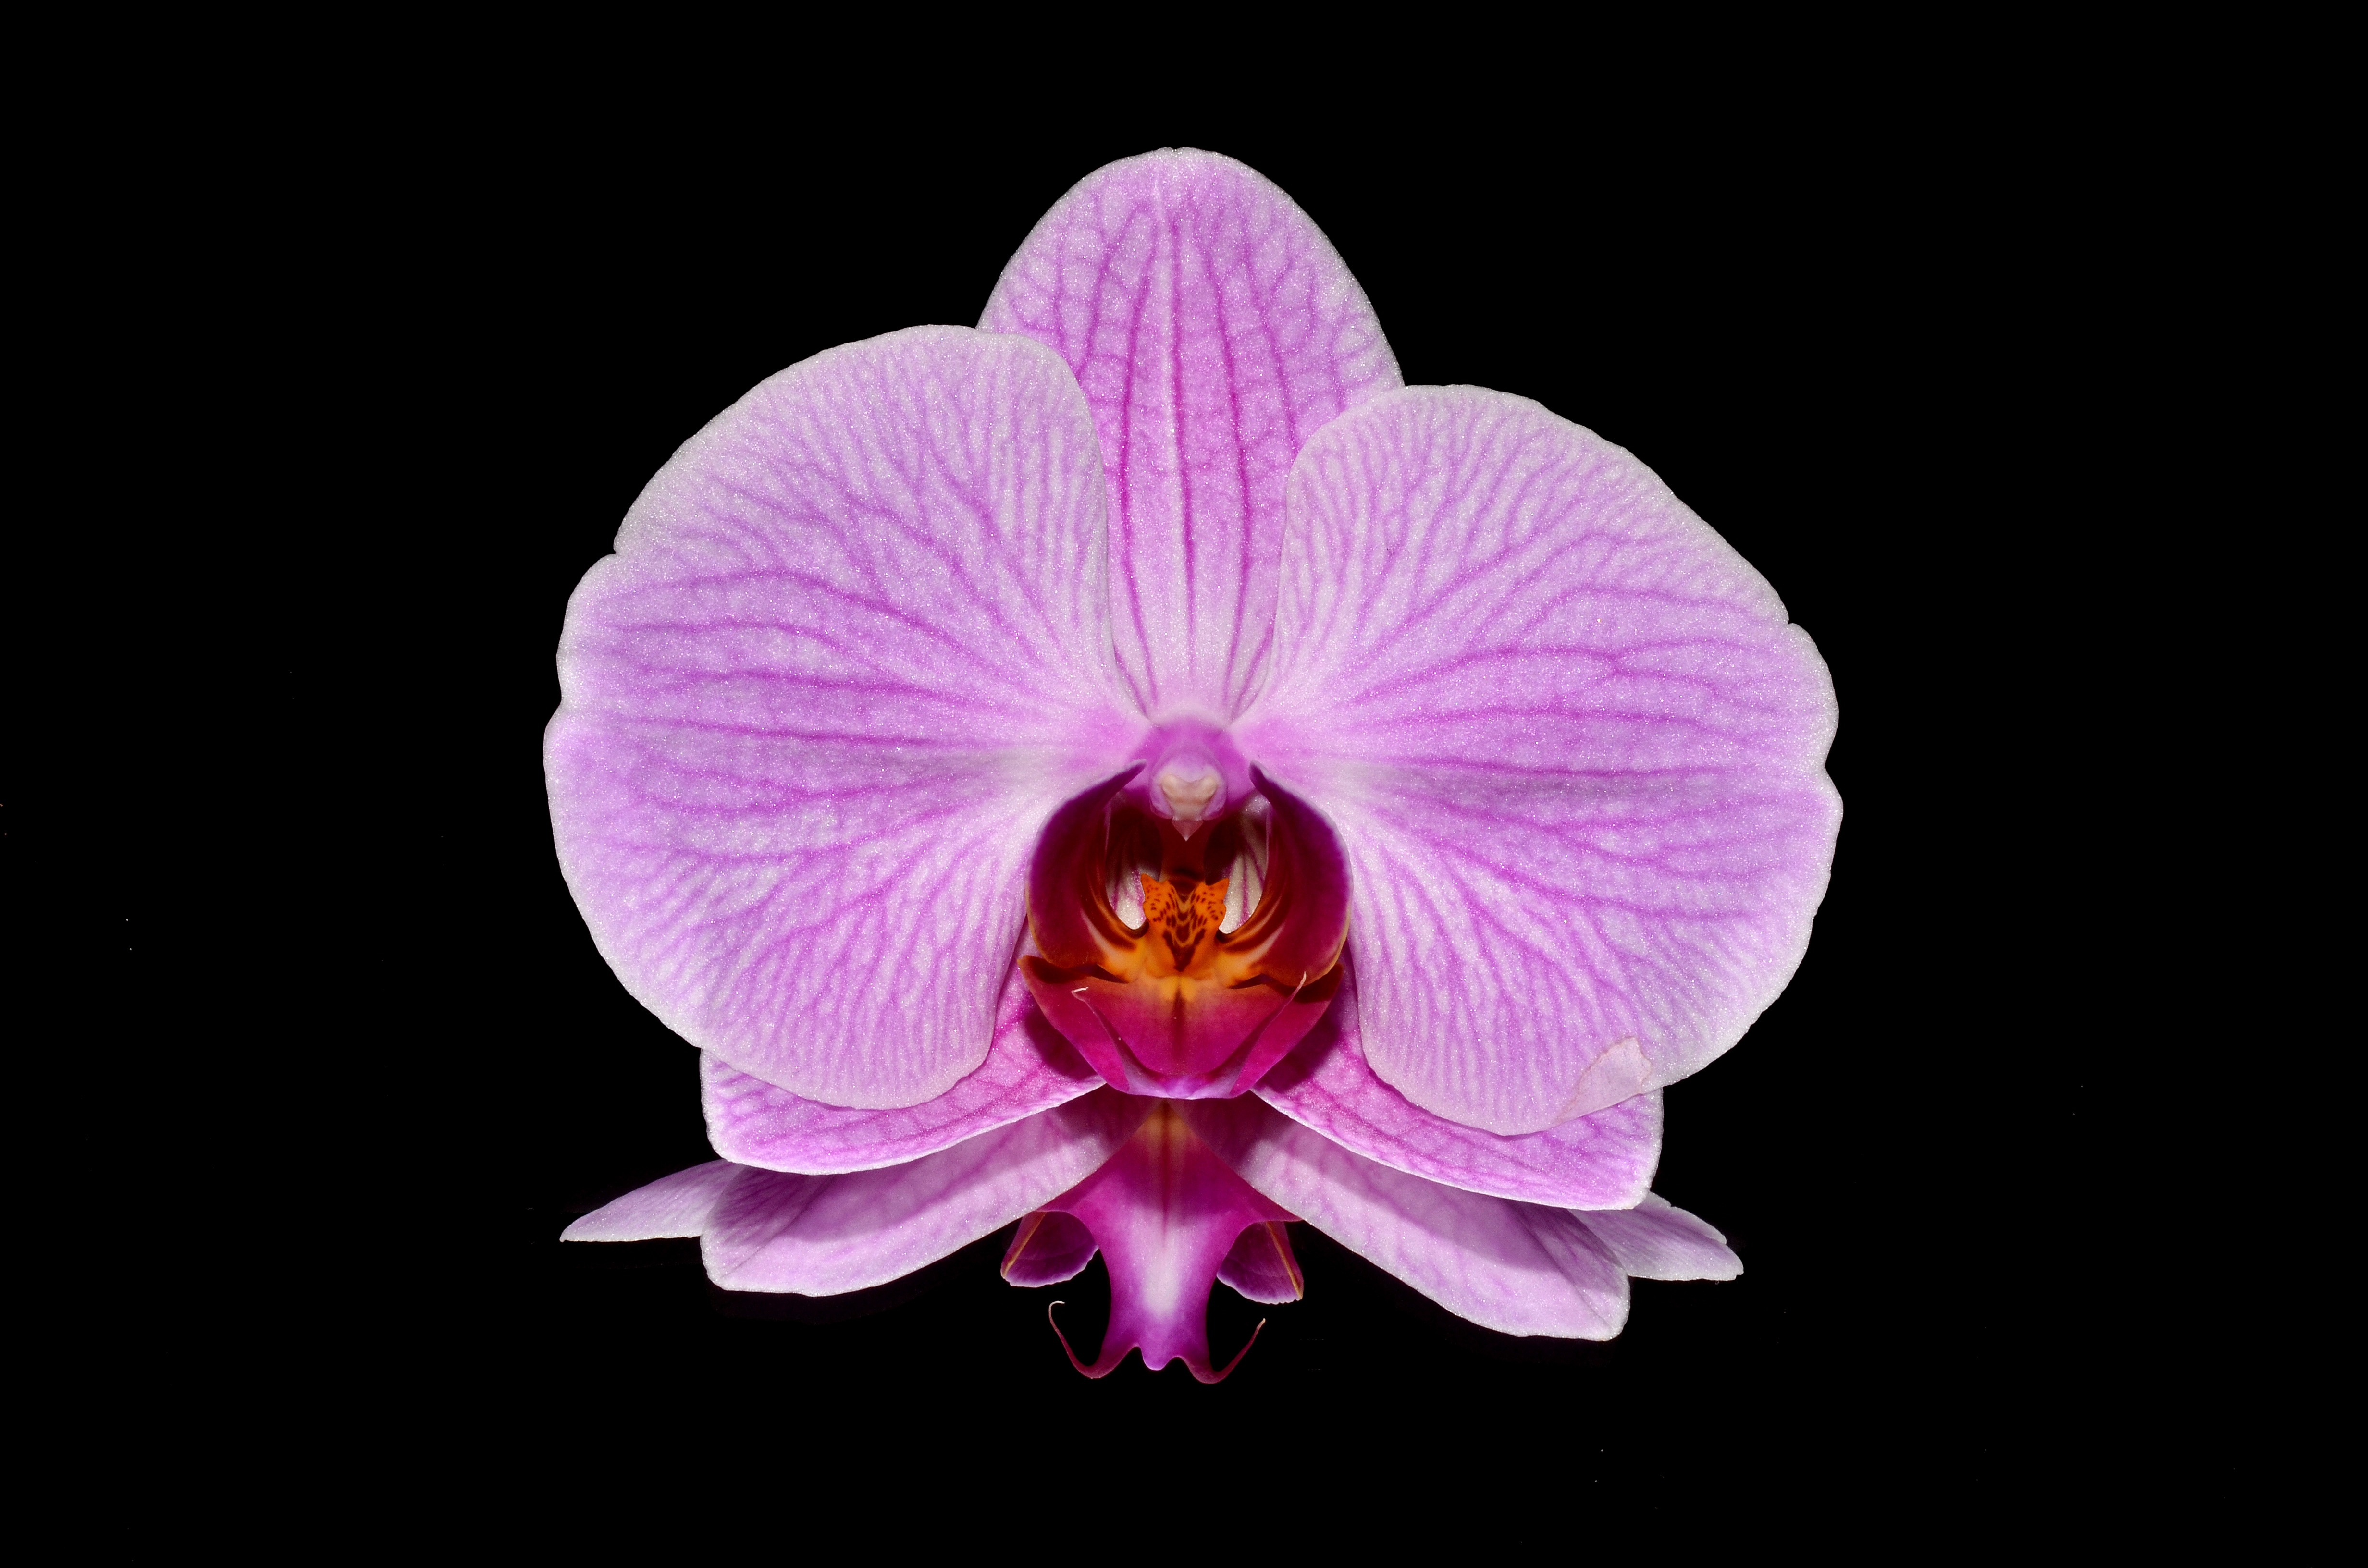
plant, flower, purple, petal, pink, flora, orchid, close up, violet, magenta, orchids, macro photography, flowering plant, cattleya, seed plant, dendrobium, moth orchid